Cold War

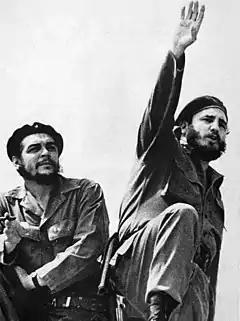
Che Guevara (left) and Fidel Castro (right) in 1961

The Hungarian Revolution of 1956 occurred shortly after Khrushchev arranged the removal of Hungary's Stalinist leader Mátyás Rákosi. In response to a popular anti-communist uprising, the new regime formally disbanded the secret police, declared its intention to withdraw from the Warsaw Pact and pledged to re-establish free elections. The Soviet Army invaded. Thousands of Hungarians were killed and arrested, imprisoned and deported to the Soviet Union, and approximately 200,000 Hungarians fled Hungary. Hungarian leader Imre Nagy and others were executed following secret trials.